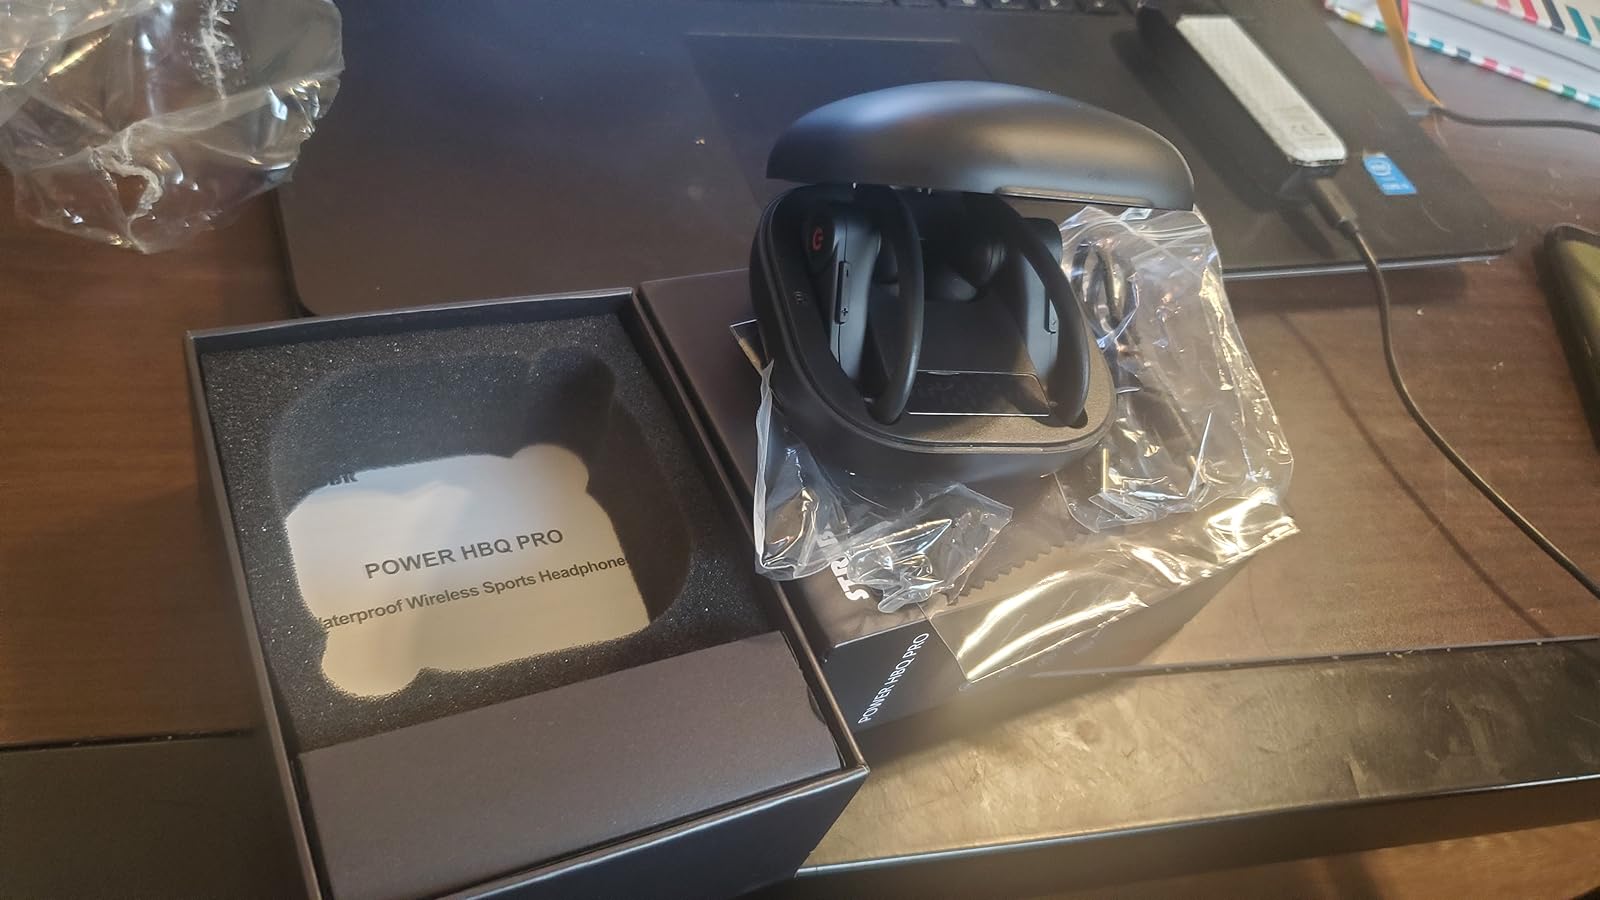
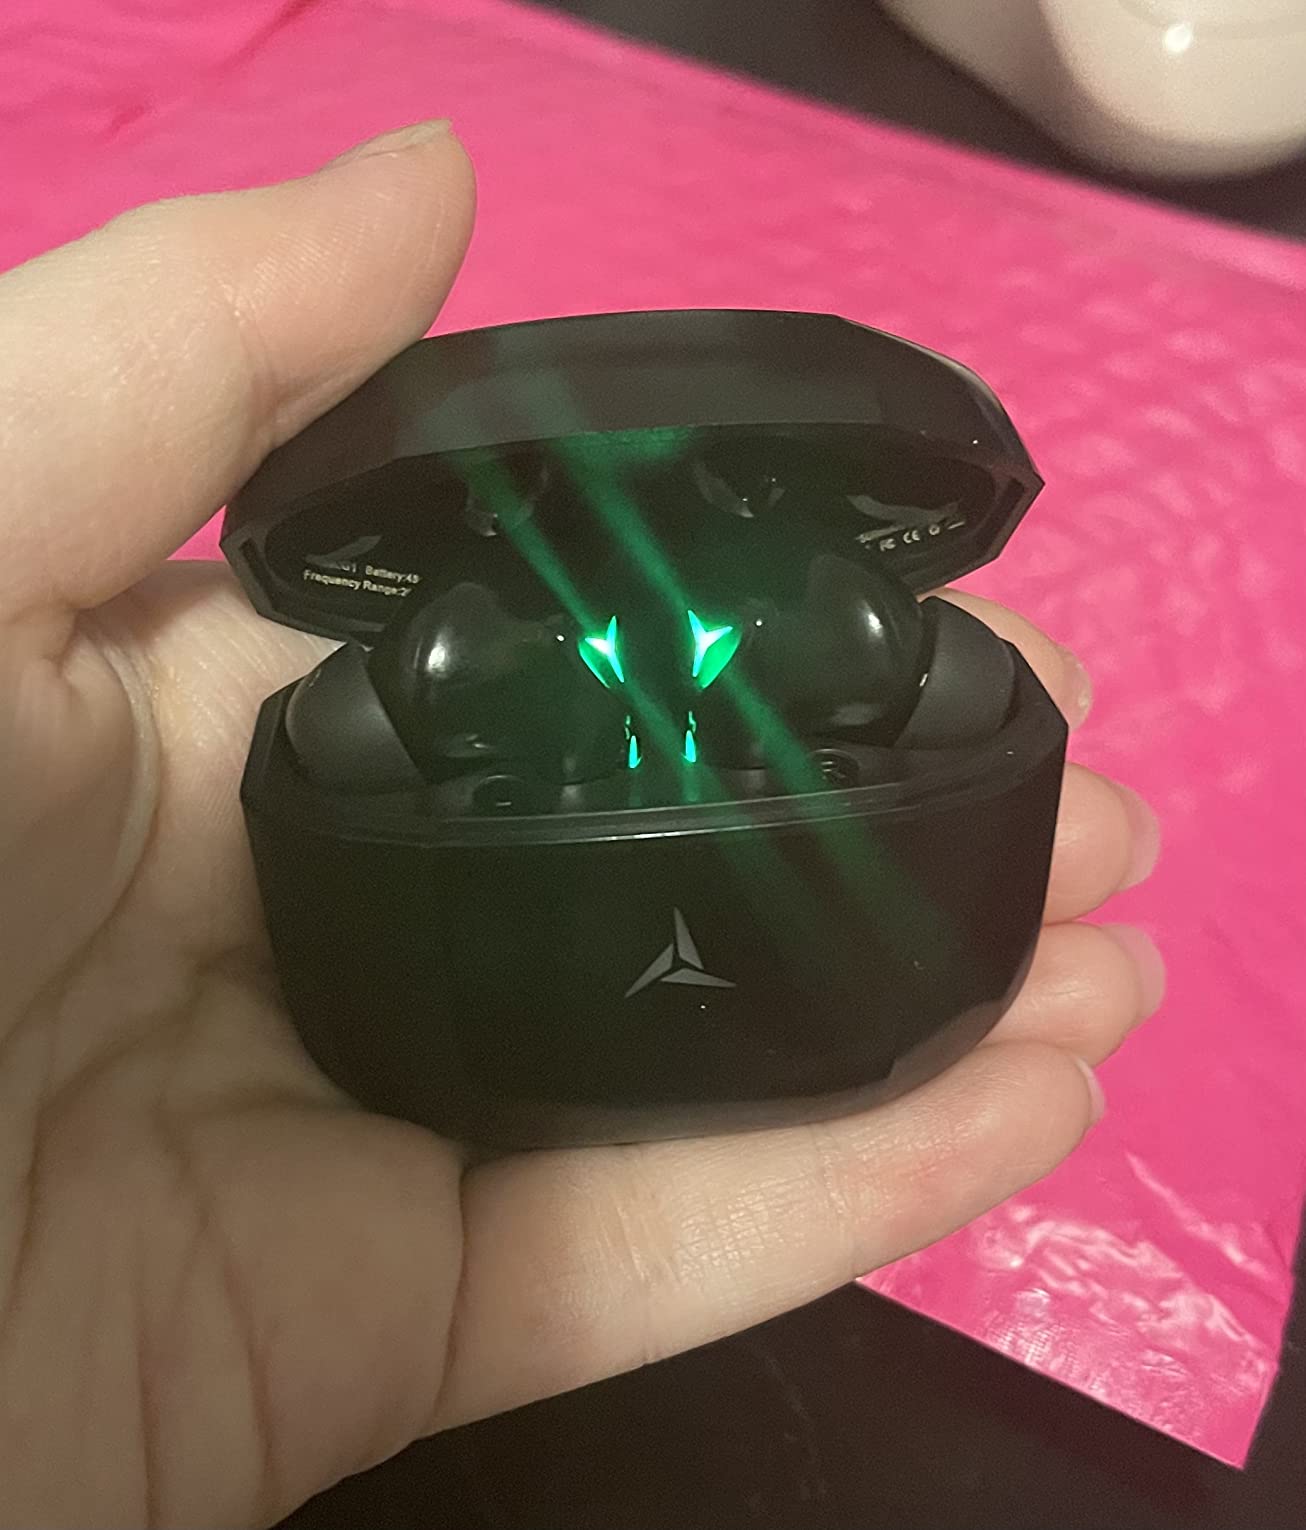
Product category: earbuds
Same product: no